Describe the emotion expressed in this image:  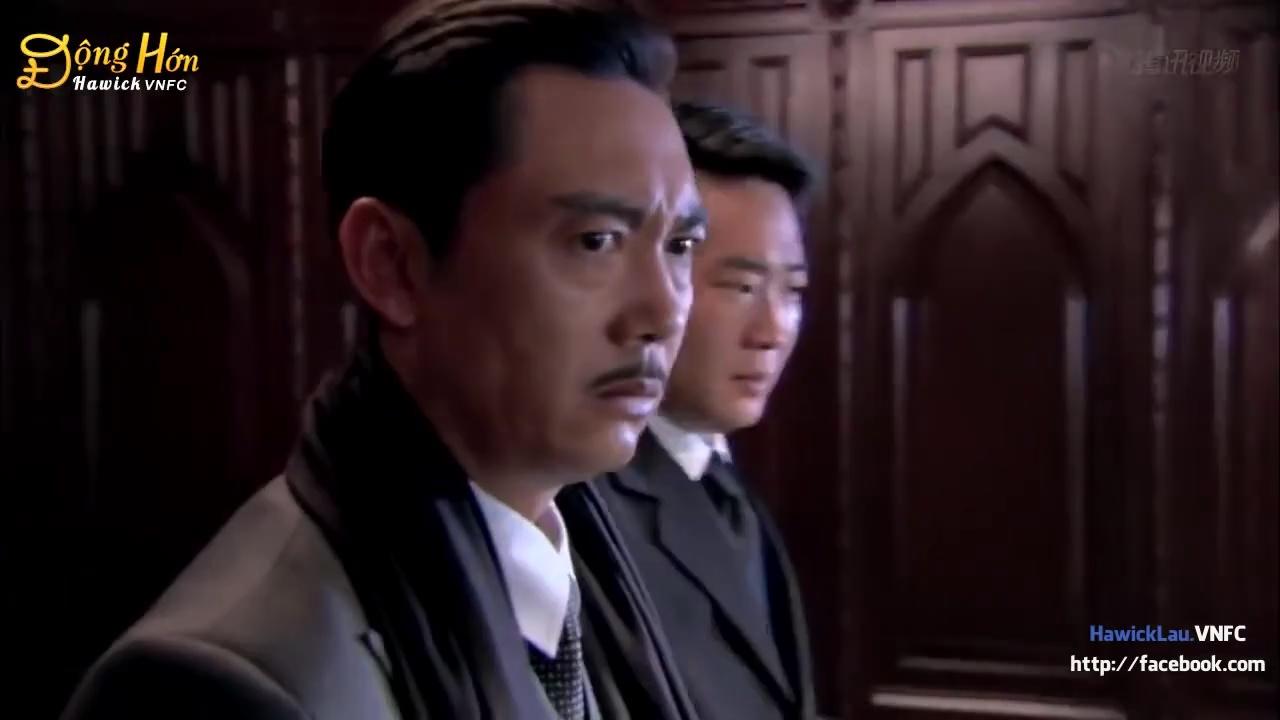
This person displays Pain, valence and arousal with low intensity.